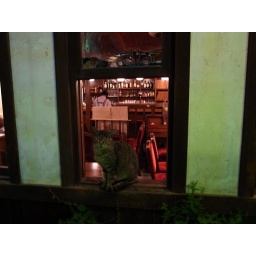
cat in window